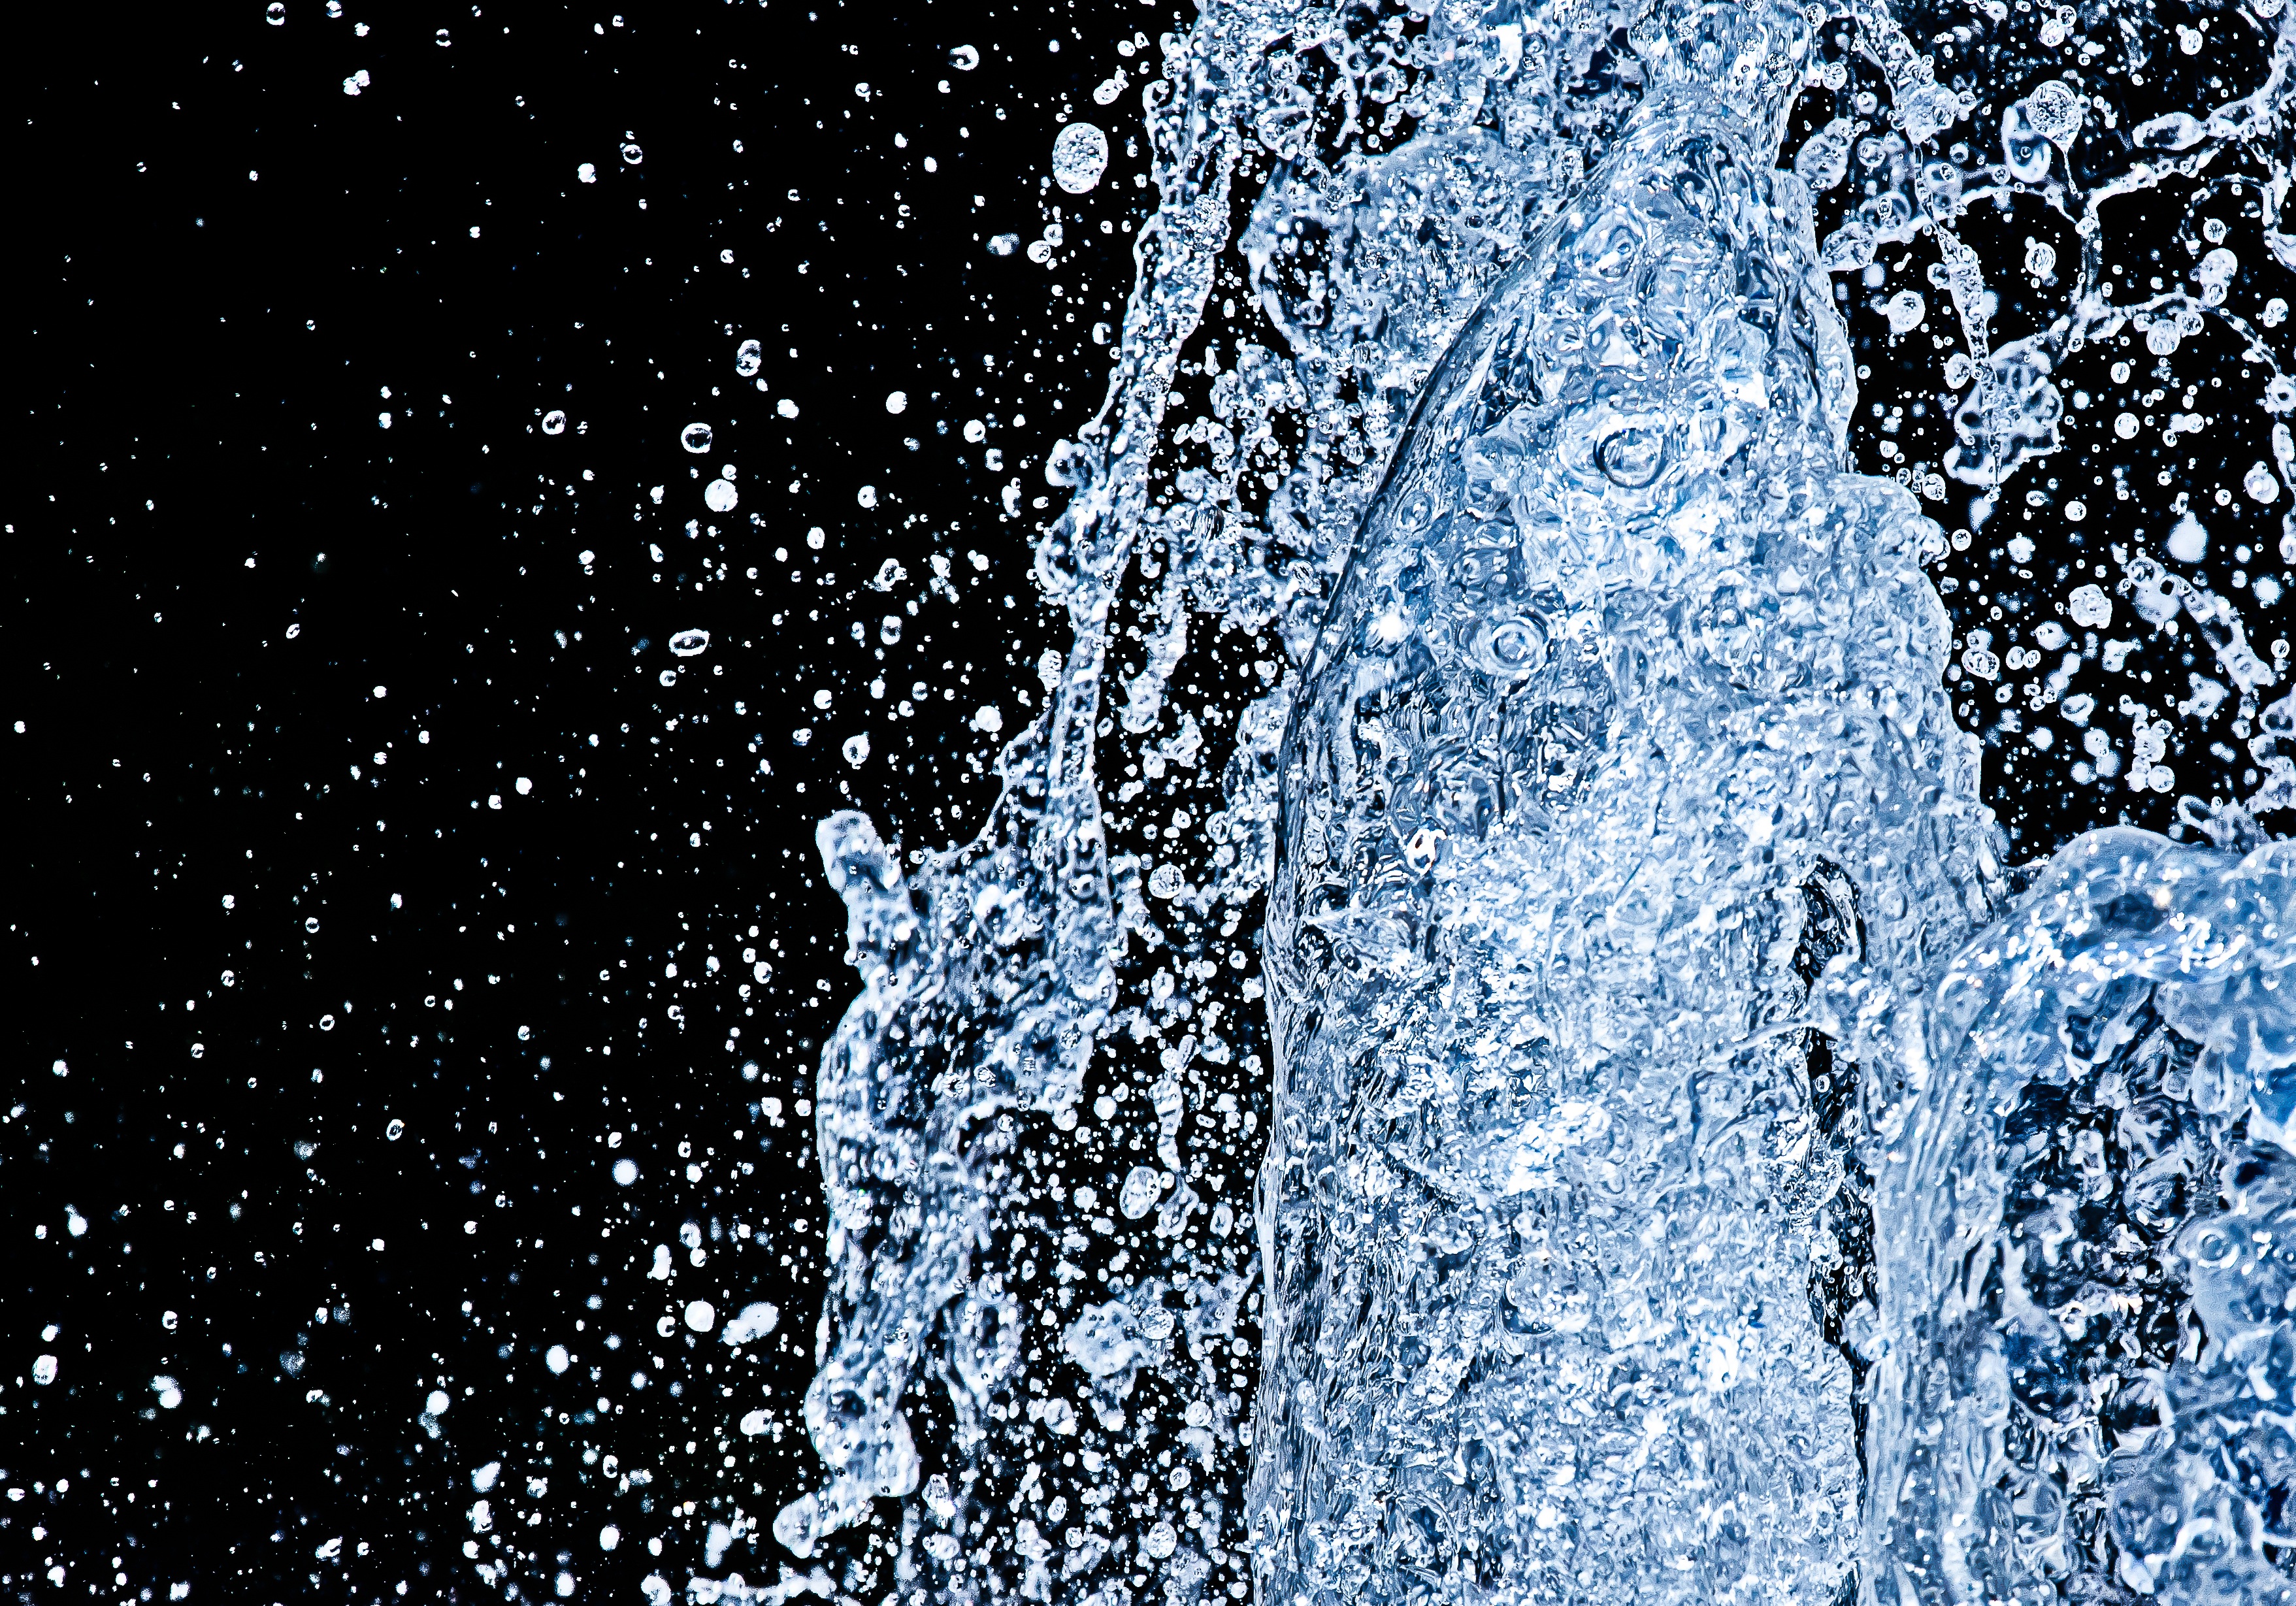
water, branch, snow, winter, frost, wet, foam, ice, spray, water fountain, bubble, sculpture, cool, fountain, freezing, city park, water games, inject, water basin, water jet